Howl (2015 film)

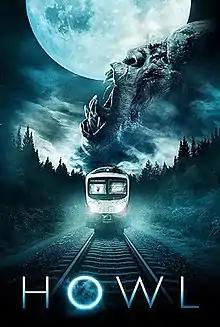
Film poster

Howl is a 2015 British horror film directed by Paul Hyett and starring Ed Speleers, Sean Pertwee, Holly Weston, Shauna Macdonald, Elliot Cowan, Rosie Day, Calvin Dean, Duncan Preston and Ross Mullan.